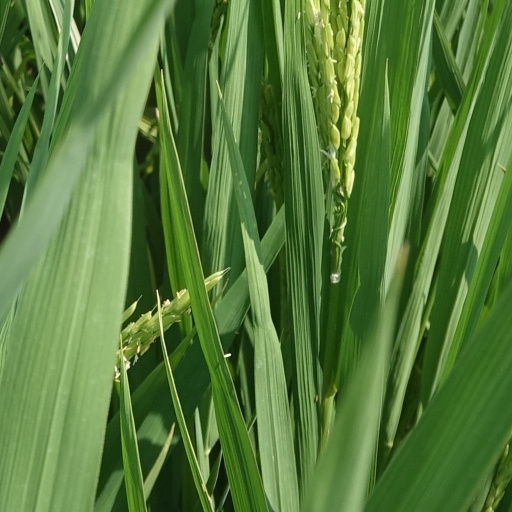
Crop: rice